George Holt Henshaw

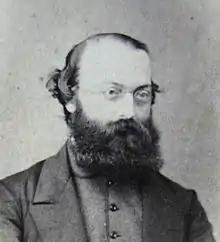
George Holt Henshaw portrait

George Holt Henshaw (September 1, 1831 – January 10, 1891) was a Canadian engineer and draftsman, who worked as engineer in waterworks and for railway companies in Canada, the United States and Denmark. He is particularly known for drafting the first organizational chart designed by Daniel McCallum.